Ethnic groups in Baltimore

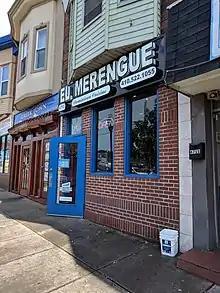
El Merengue, a Dominican restaurant in Greektown, June 2018.

The Korean population in Baltimore dates back to the mid-20th century. The Korean American community in numbered 1,990 in 2010, making up 0.3% of the city's population. At 93,000 people, the Baltimore–Washington metropolitan area has the third largest Korean American population in the United States. The Baltimore metropolitan area is home to 35,000 Koreans making up roughly 1.2 percent of the population, many of whom live in suburban Howard County. In 2000, the Korean language is spoken at home by 3,970 people in Baltimore.